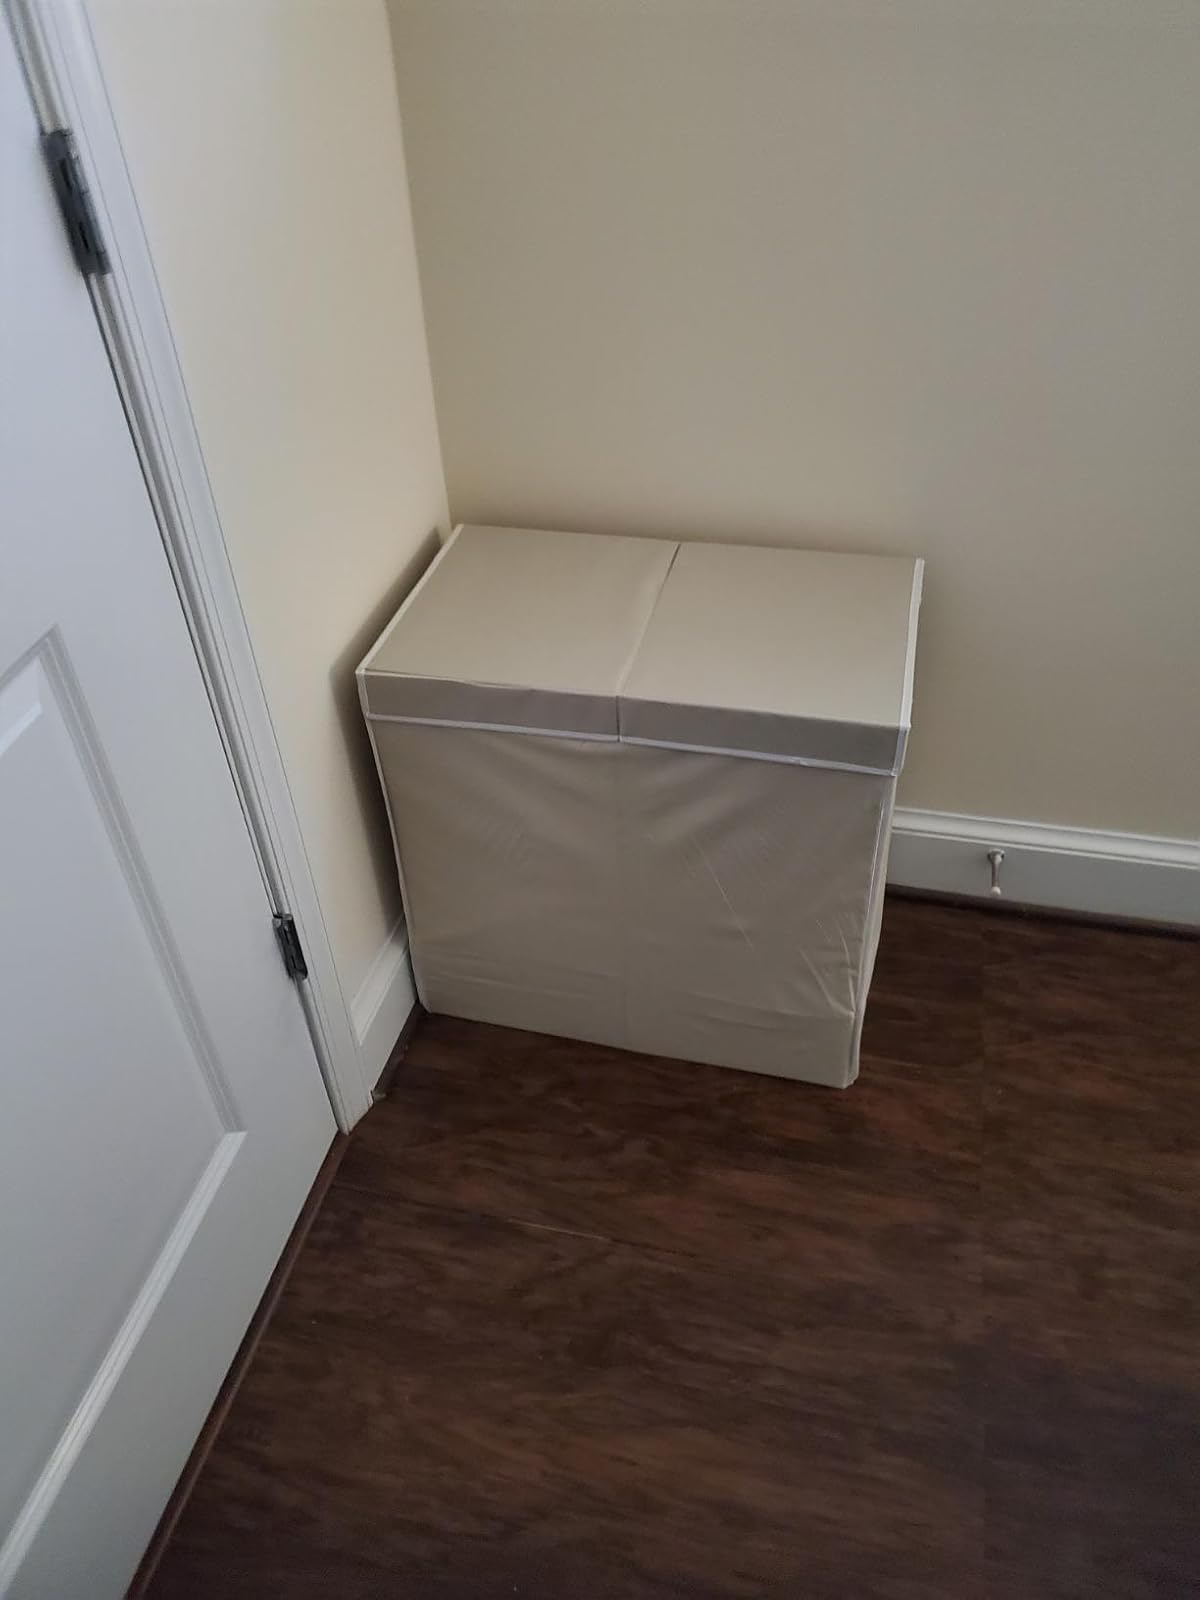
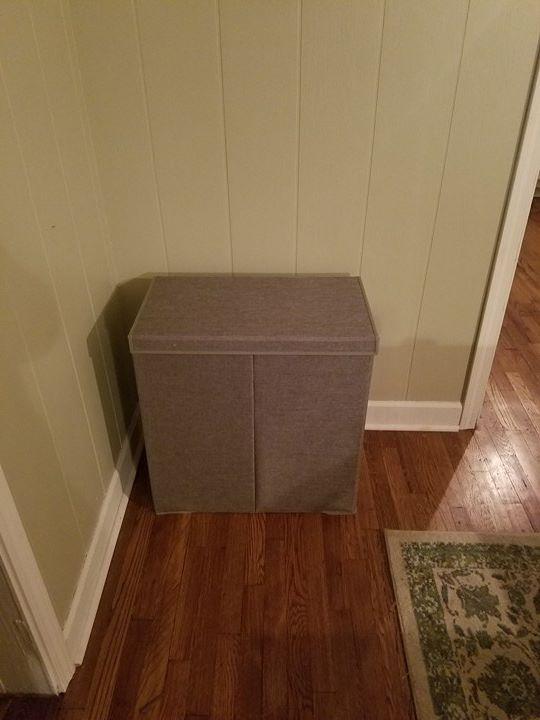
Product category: items_hamper
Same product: no